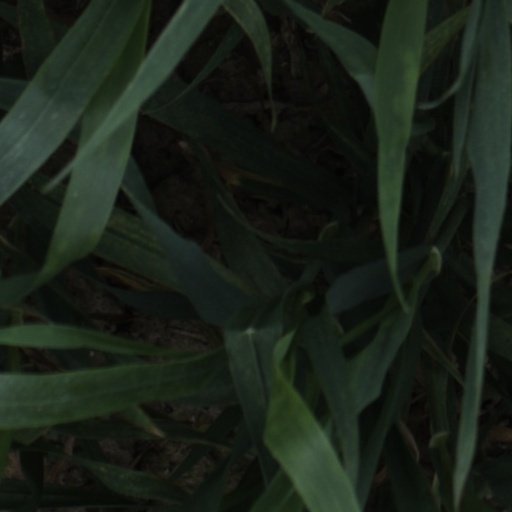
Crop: wheat